Jennie Wade

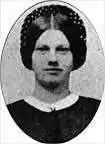
Jennie Wade

Mary Virginia Wade (May 21, 1843 – July 3, 1863), also known as Jennie Wade or Ginnie Wade, was a resident of Gettysburg, Pennsylvania during the Battle of Gettysburg. At the age of 20, she was the only direct civilian casualty of the battle, when she was killed by a stray bullet on July 3, 1863.